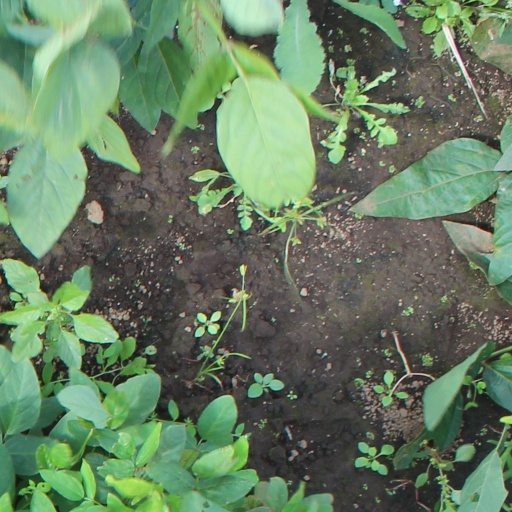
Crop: soybean